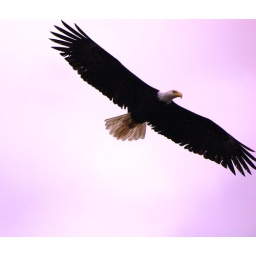
Jon's lake house front yard in Washington state.Big bird is all ways here..